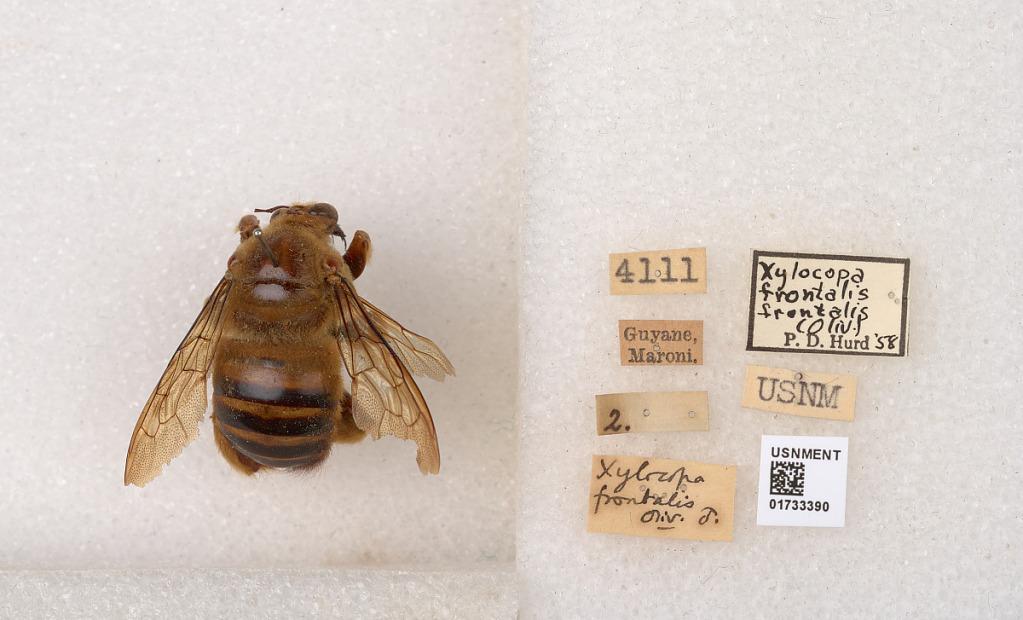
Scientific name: Xylocopa (Neoxylocopa) frontalis (Olivier)
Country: Guyana
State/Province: Mahaica-Berbice Region
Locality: Maroni
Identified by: Hurd, P. D.